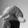
ASL letter: Q